James Clerk Maxwell Foundation

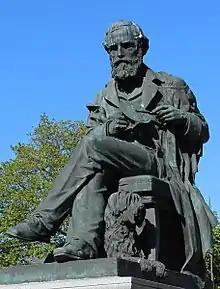
Statue of James Clerk Maxwell, George Street, Edinburgh

The James Clerk Maxwell Foundation is a registered Scottish charity set up in 1977. By supporting physics and mathematics, it honors one of the greatest physicists, James Clerk Maxwell (1831–1879), and while attempting to increase the public awareness and trust of science. It maintains a small museum in Maxwell's birthplace. This museum is owned by the Foundation.